Crampon (traction aid)

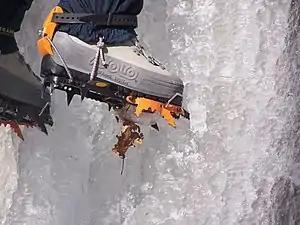
Rigid step-in (fully automatic) "front-point" crampons used for vertical ice climbing

A crampon is a traction device attached to footwear to improve mobility on snow and ice during ice climbing. Besides ice climbing, crampons are also used for secure travel on snow and ice, such as crossing glaciers, snowfields and icefields, ascending snow slopes, and scaling ice-covered rock.